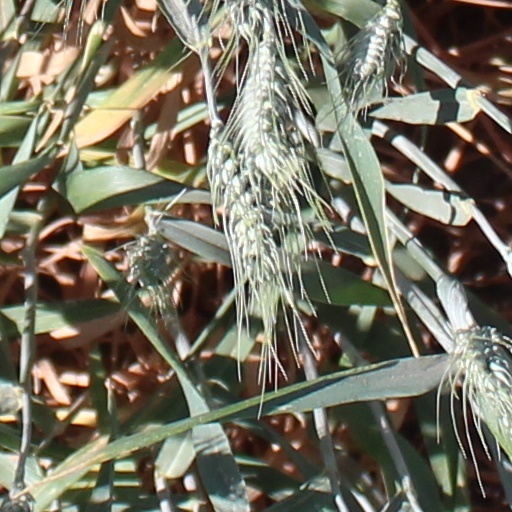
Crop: wheat